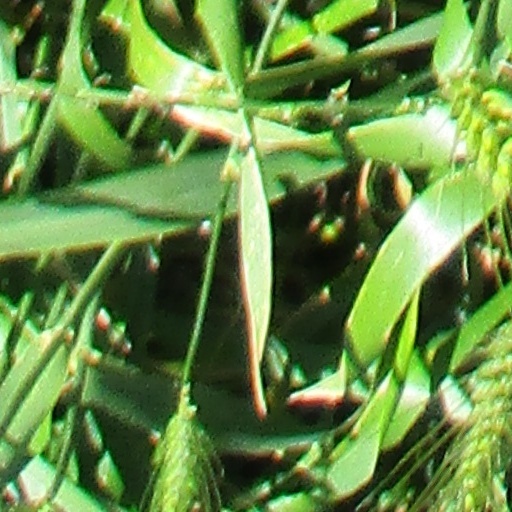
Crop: wheat